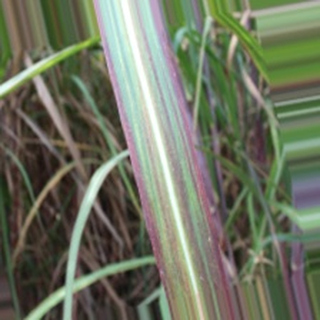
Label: sugarcane_bacterial_blight